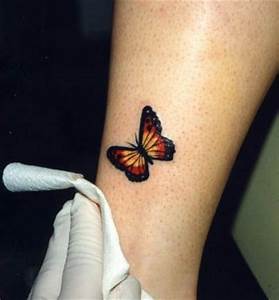
Label: farfalla